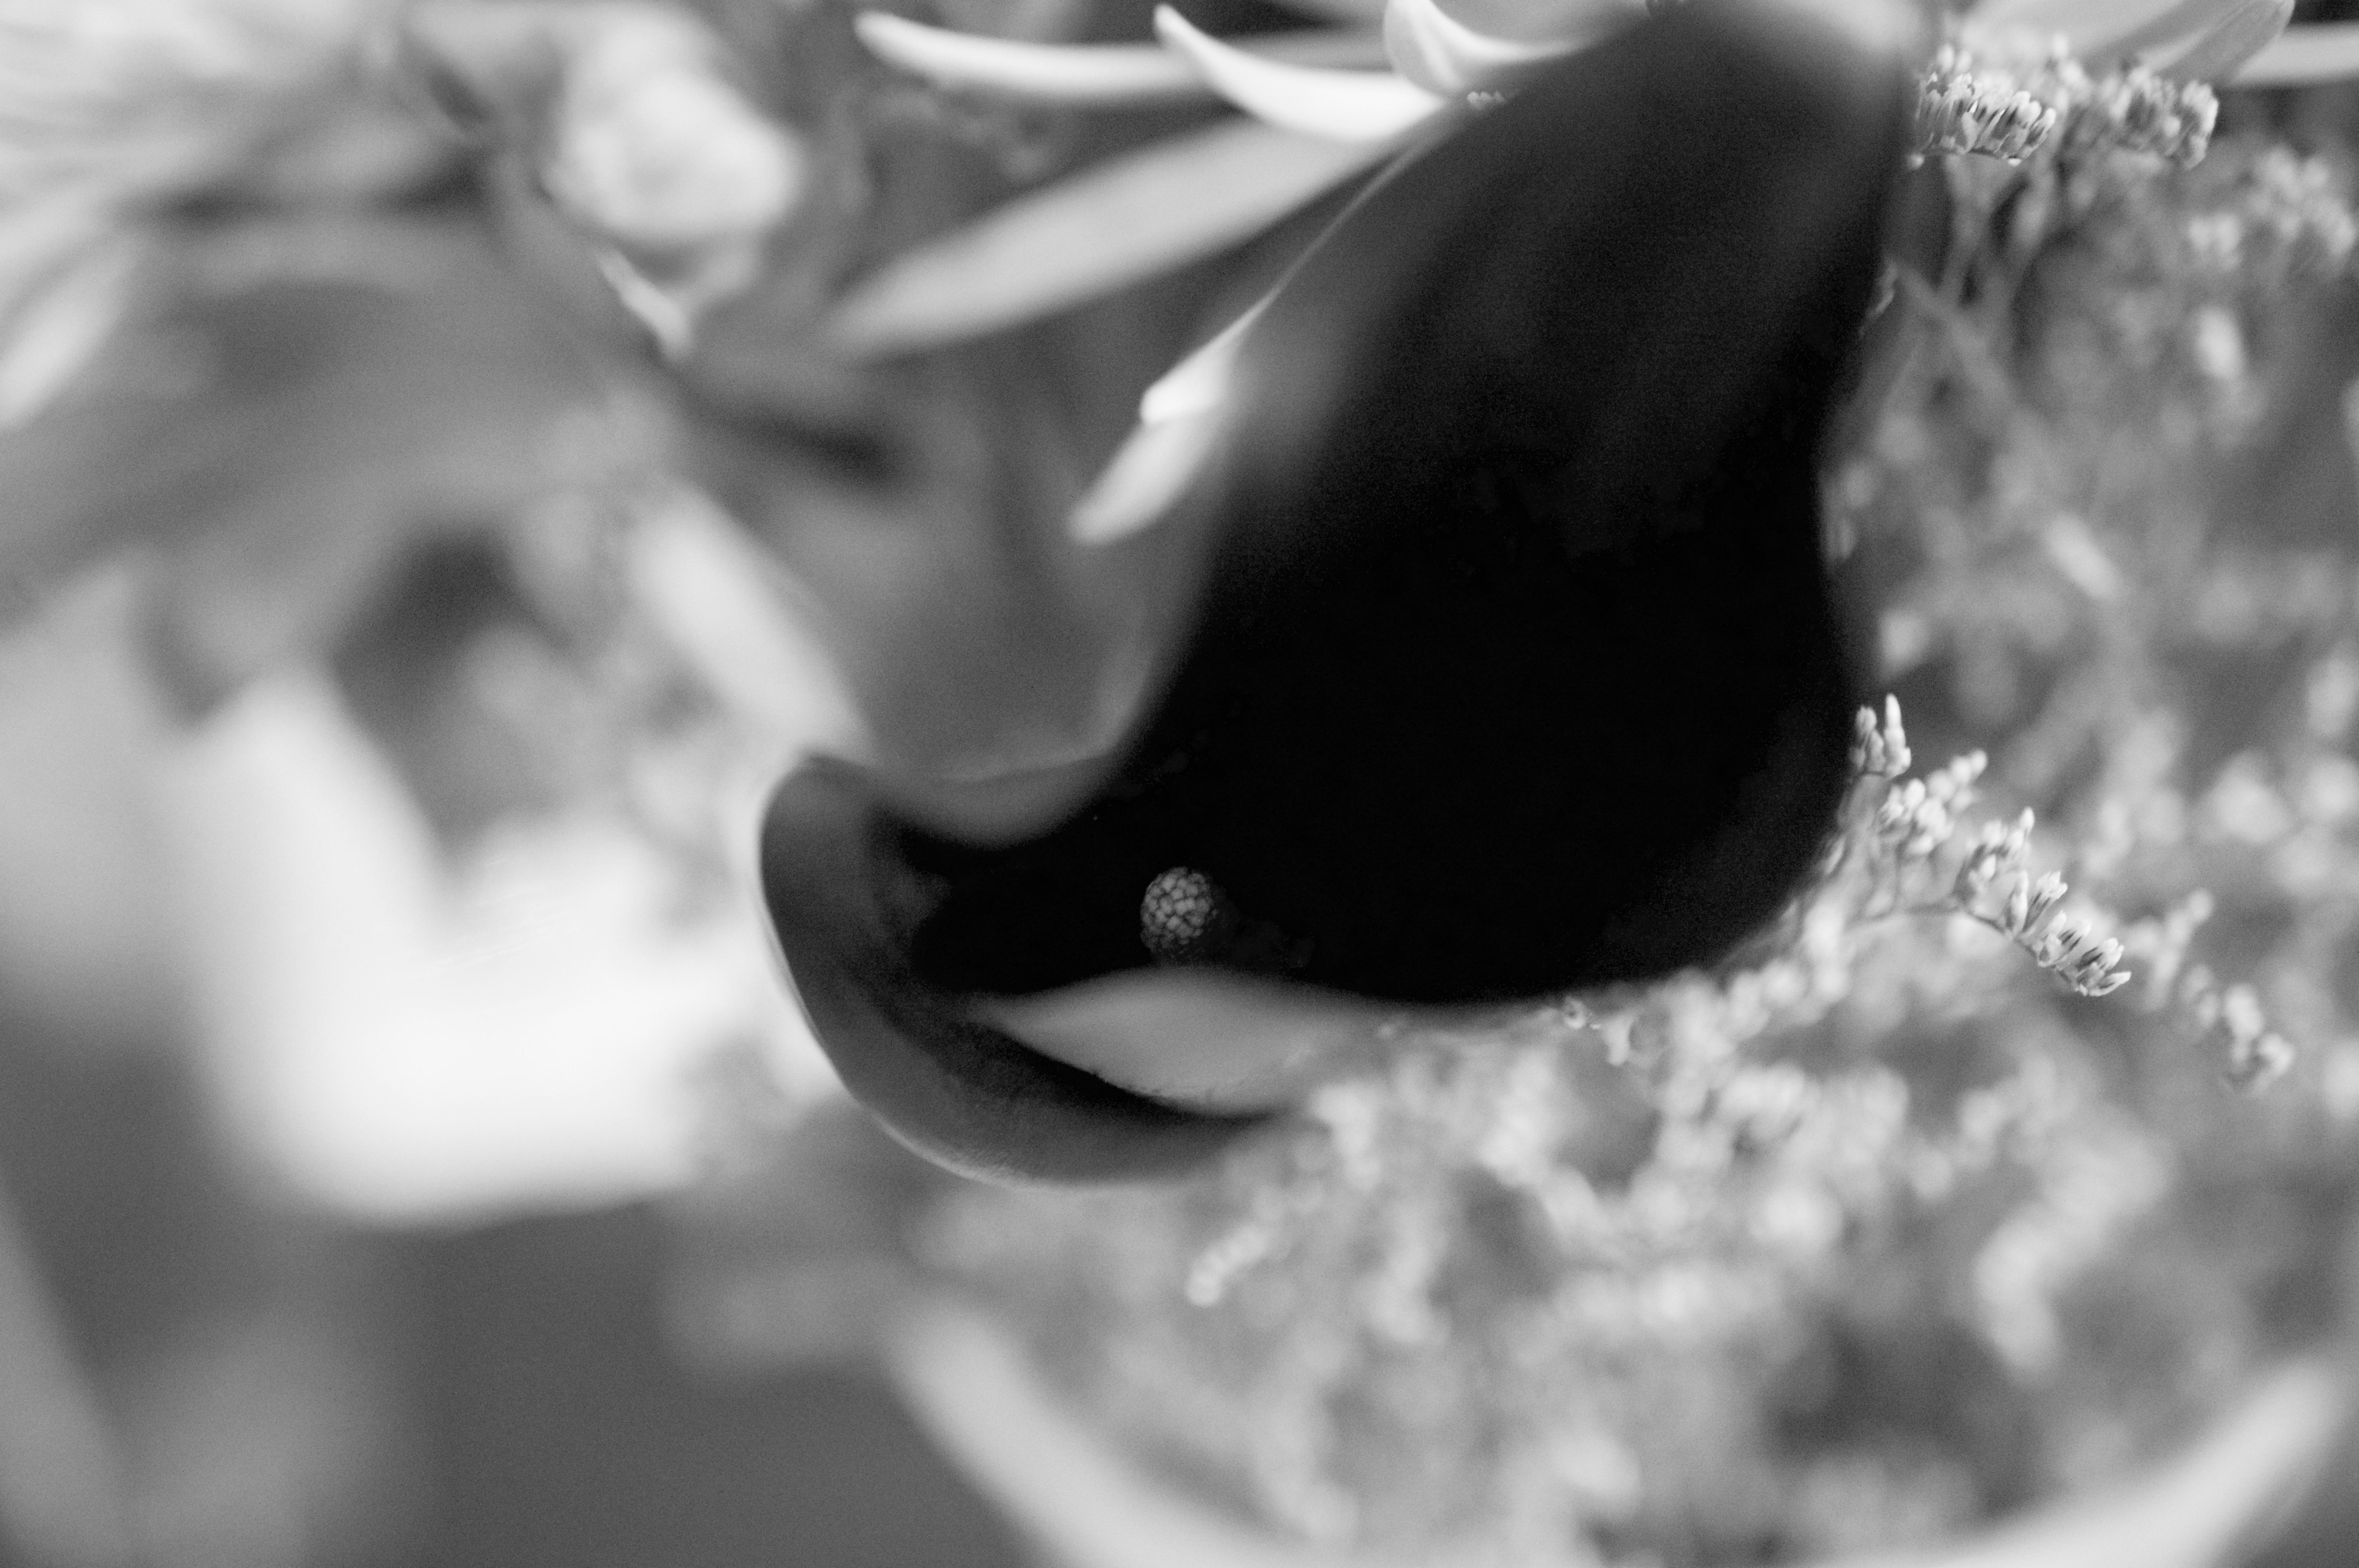
hand, black and white, white, photography, flower, black, monochrome, close up, photograph, emotion, macro photography, monochrome photography